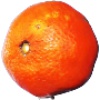
Label: clementine